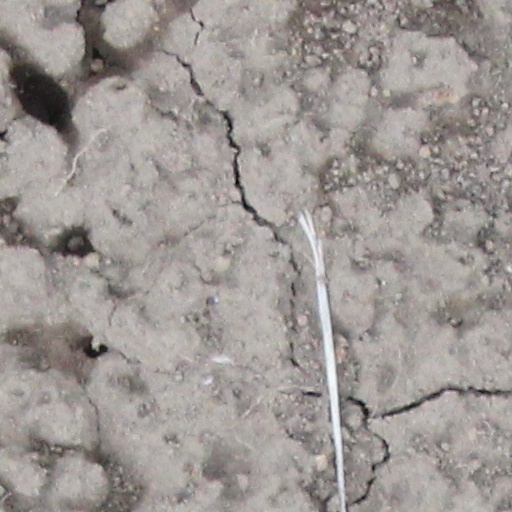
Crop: wheat